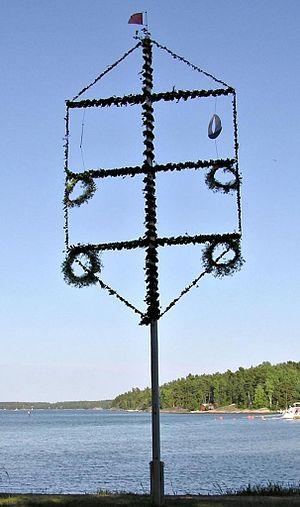
L'archipel finlandais, en finnois Saaristomeri, en suédois Skärgårdshavet, est un archipel de la mer Baltique situé à l'entrée du golfe de Botnie. Il est composé de l'archipel d'Åland et des îles situées à l'est jusqu'à la Finlande continentale ; baigné par les eaux du Kihti, il est bordé au nord par la mer de Botnie et à l'ouest par la mer d'Åland. C'est l'archipel le plus important au monde par son nombre d'îles.